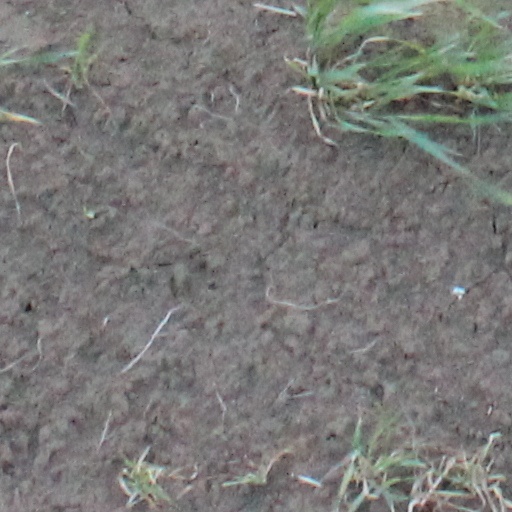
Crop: wheat